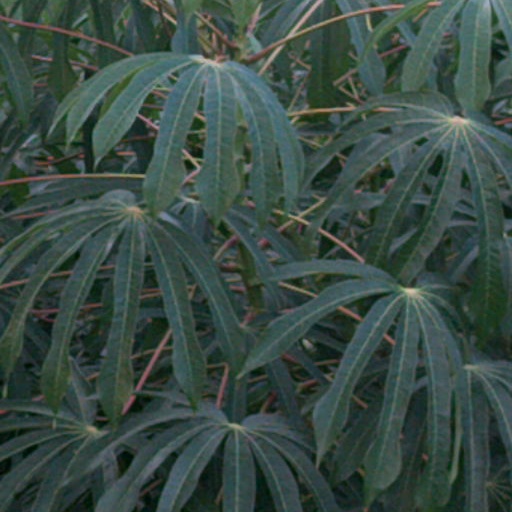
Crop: cassava